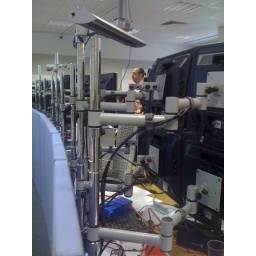
These are the shiny stands that hold up all the computer monitors above the desk, as seen in both adjacent photos.